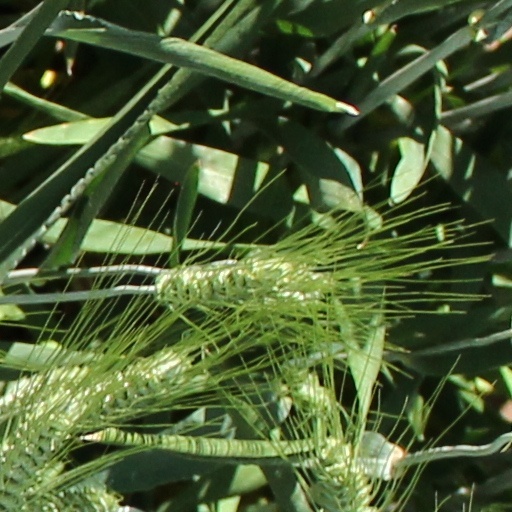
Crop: wheat